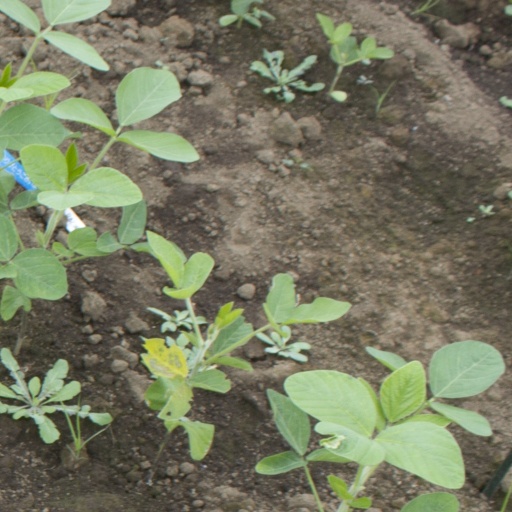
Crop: soybean